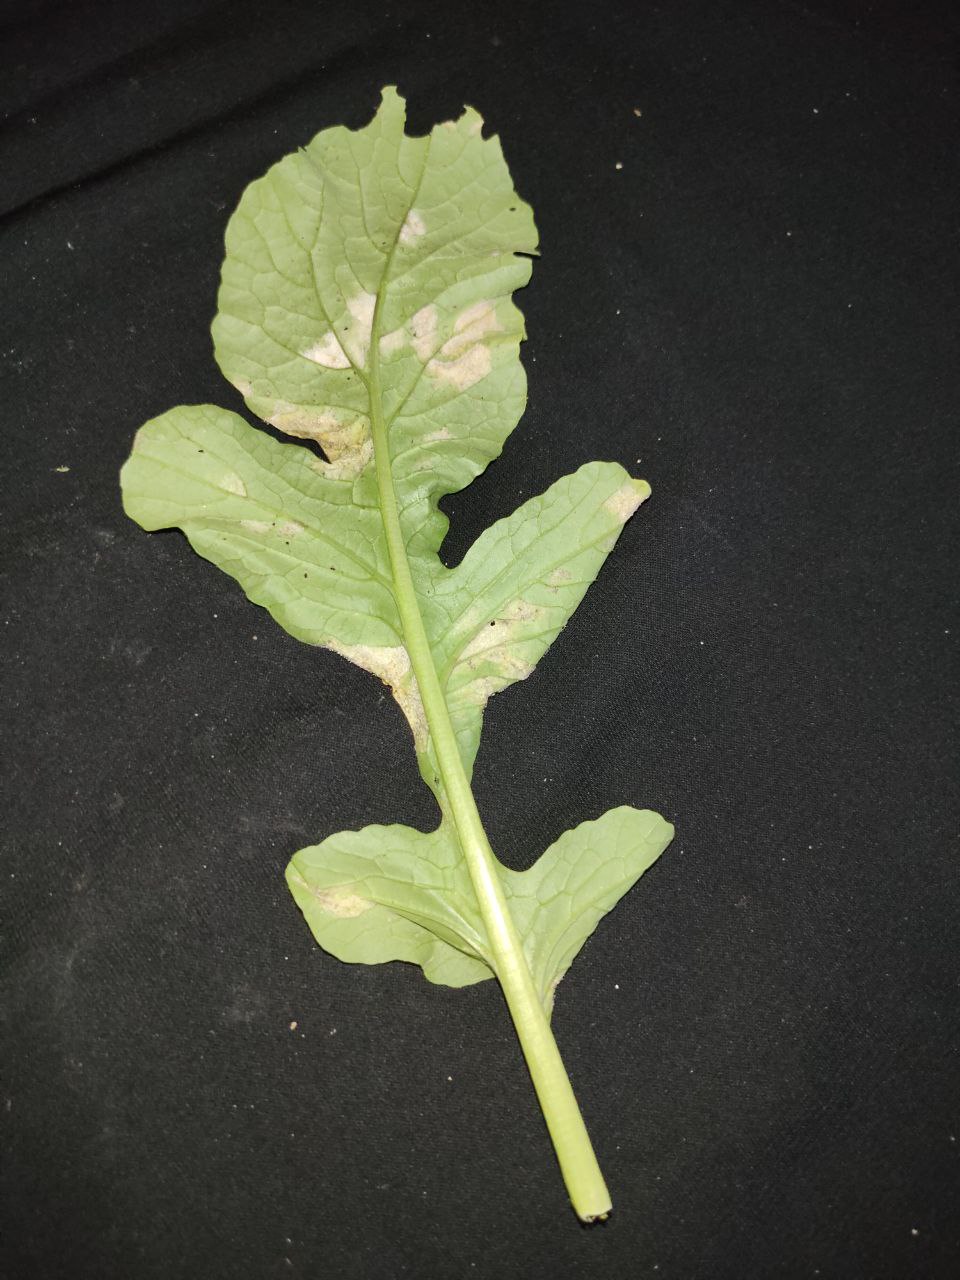
Label: Mosaic virus